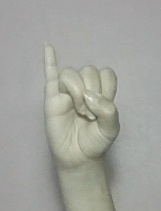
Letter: meem